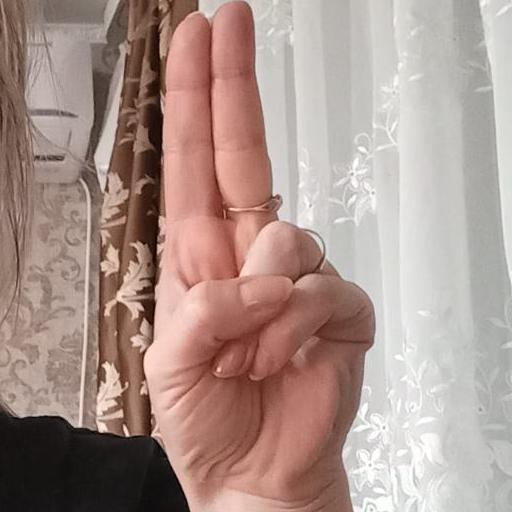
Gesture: two_up